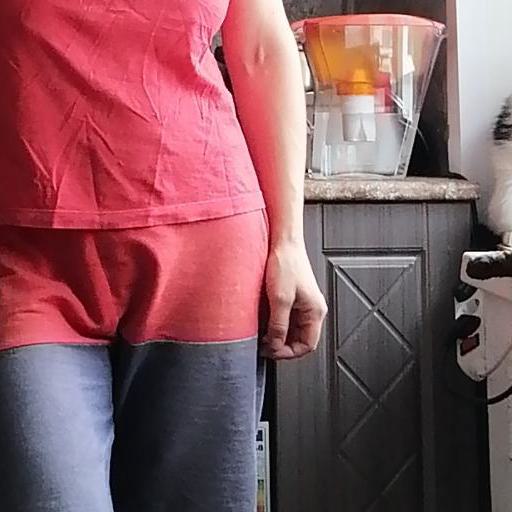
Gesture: no_gesture